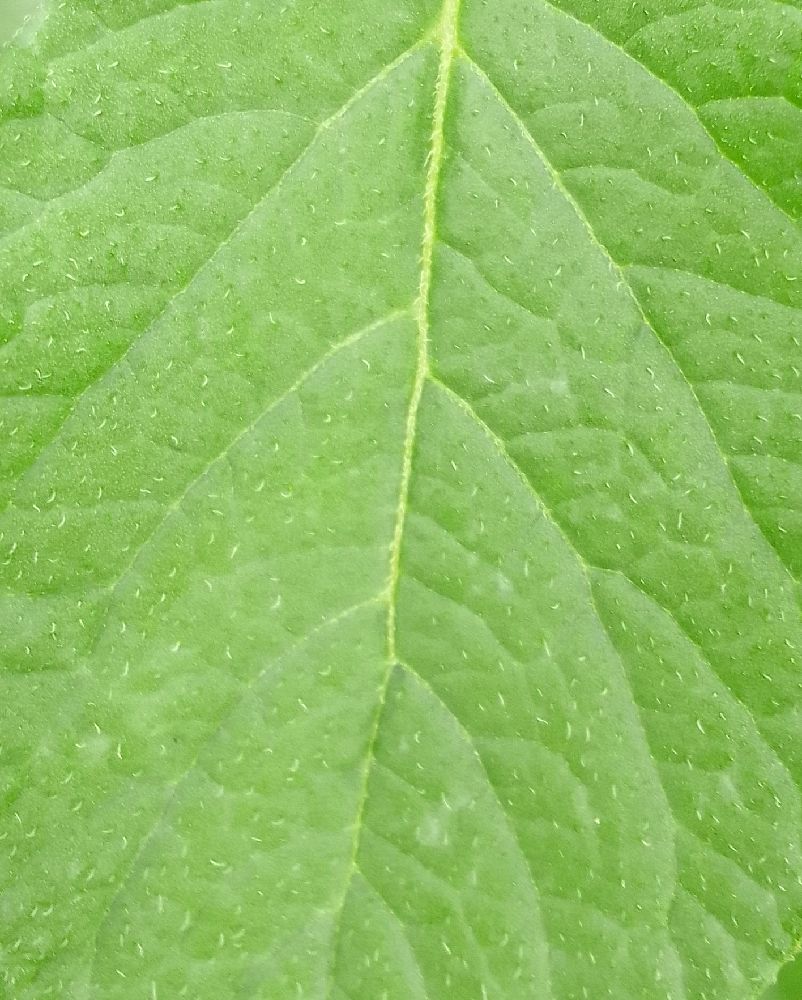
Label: Healthy